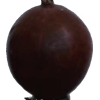
Label: gooseberry